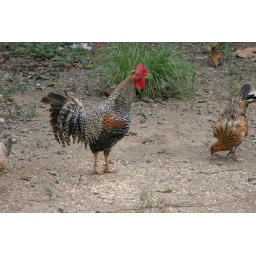
Rooster and hen by the side of the road